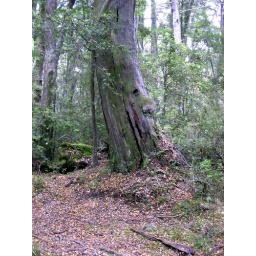
Dart River face in a tree